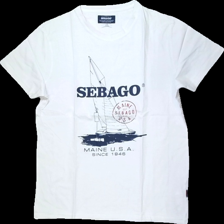
View: front
Type: T-shirt
Category: Men
Brand: Not in the list
Brand text on label: Sebago
Colors: White, Blue, Red
Material: 100% Cotton
Pattern: Logo print
Cut: Regular, C-collar
Size: L
Season: All
Price range: 50-100
Recommended usage: Reuse
Description: white t-shirt with logo print